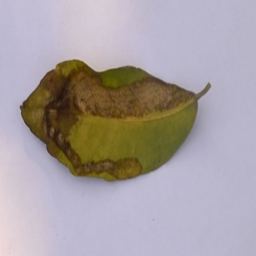
Plant part: leaf
Disease: black_spot